Wilson Cary Swann

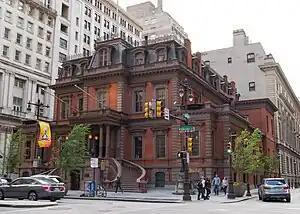
Union League of Philadelphia, 2017. Constructed 1865.

When the Civil War began, Swann joined the Union League, and helped fund the construction of its clubhouse on Broad Street. When the war ended, Swann stated that he was in favor of treating Southerners kindly.